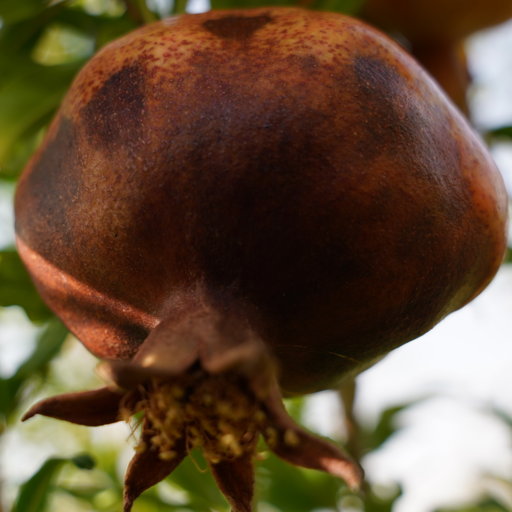
Label: Colletotrichum spp